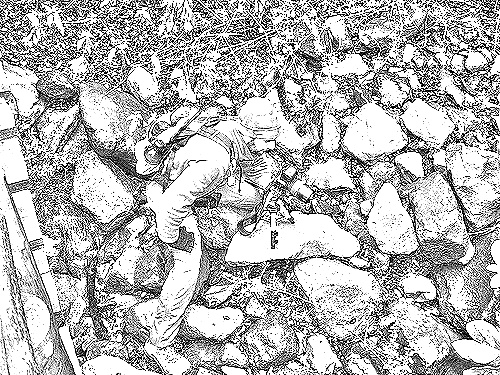
Portrait style: Sketch Portrait